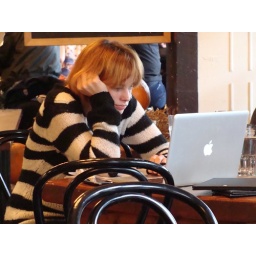
If you're going to have to study , I suppose studying in a bar is better than the library